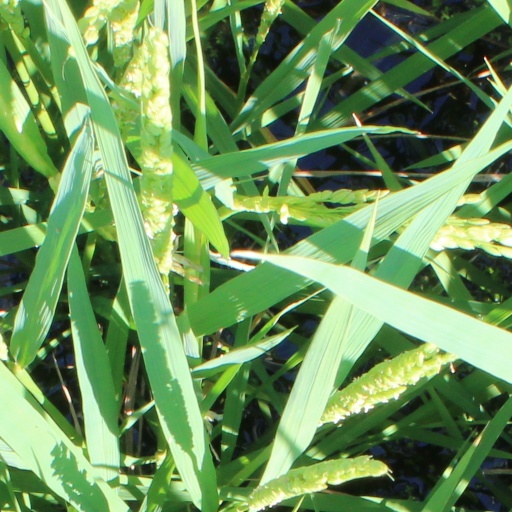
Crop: rice